Knocknarea

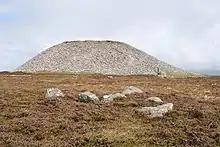
Maeve's Cairn

On the summit of Knocknarea is a large cairn about wide and high, making it the largest cairn in Ireland outside Brú na Bóinne in Meath. Although it has not been excavated by archaeologists, it has many features of a classic passage tomb. The cairn is flat-topped and several kerbstones can be seen on the northern side. It is believed to date to around 3000 BCE, during the Neolithic (New Stone Age). It is known in Irish as "Miosgán Meadhbha" (Meadhbh's heap), and in English as Maeve's Cairn or Maeve's Tomb. Meadhbh is a queen of Connacht in Irish mythology, who is believed to have originally been a goddess.